House of Wittelsbach

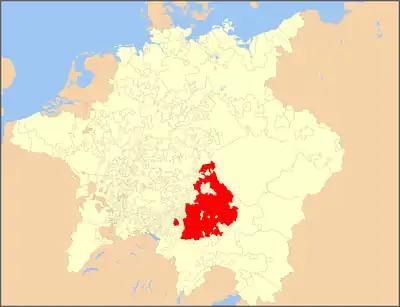
The Electorate of Bavaria highlighted on a map of the Holy Roman Empire in 1648

The Wittelsbach Emperor Louis IV acquired Brandenburg (1323), Tyrol (1342), Holland, Zeeland and Hainaut (1345) for his House but he had also released the Upper Palatinate for the Palatinate branch of the Wittelsbach in 1329. His six sons succeeded him as Duke of Bavaria and Count of Holland and Hainaut in 1347. The Wittelsbachs lost the Tyrol with the death of Duke Meinhard and the following Peace of Schärding – the Tyrol was finally renounced to the Habsburgs in 1369. In 1373 Otto, the last Wittelsbach regent of Brandenburg, released the country to the House of Luxembourg. On Duke Albert's death in 1404, he was succeeded in the Netherlands by his eldest son, William. A younger son, John III, became Prince-Bishop of Liège. However, on William's death in 1417, a war of succession broke out between John and William's daughter Jacqueline of Hainaut. This last episode of the Hook and Cod wars finally left the counties in Burgundian hands in 1433.